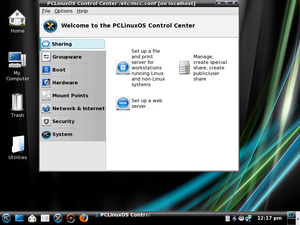
PCLinuxOS
PCLinuxOS MiniMe 2008
PCLinuxOS er et styresystem, og er en udspringer af den populære Linux-distribution Mandriva.